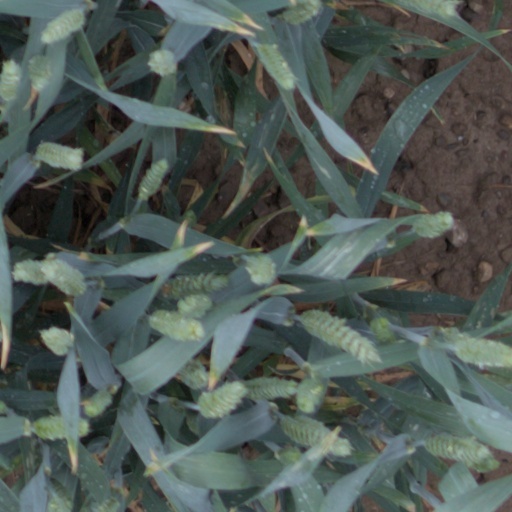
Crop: wheat